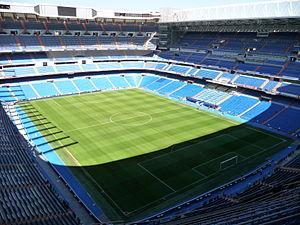
Stade Bernabéu
Madrid /ma.dʁid/ est la capitale et la plus grande ville d'Espagne. Située dans la partie centrale du royaume d'Espagne, elle est également la capitale et la ville la plus peuplée de la Communauté de Madrid. En tant que capitale d'État, elle abrite la plupart des institutions politiques du pays, dont la résidence royale, le siège du gouvernement et le Parlement.